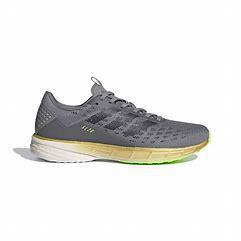
Brand: Adidas
Model: SL20